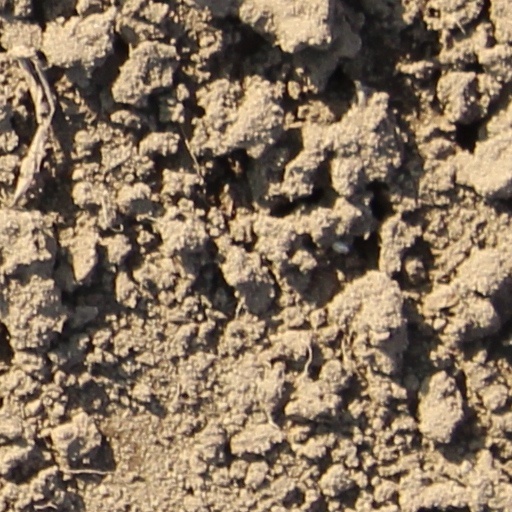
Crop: wheat